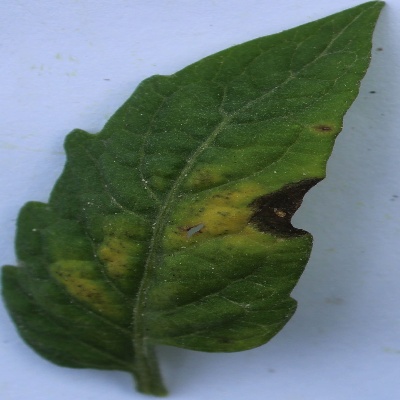
Crop: Tomato
Condition: septoria leaf spot